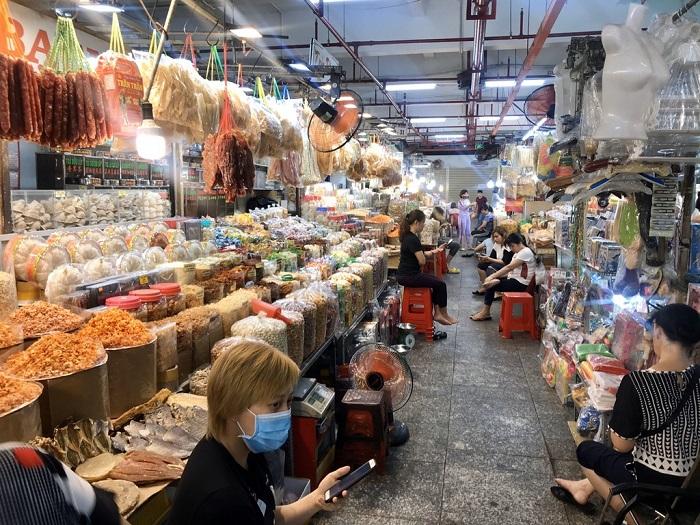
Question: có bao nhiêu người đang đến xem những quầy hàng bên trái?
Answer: không có ai đến xem